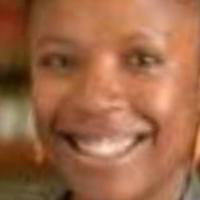
Age group: age 31-40